Champagne socialist

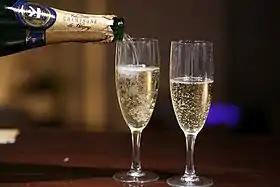
The term references champagne as a symbol of affluence.

Champagne socialist is a political term commonly used in the United Kingdom. It is a popular epithet that implies a degree of hypocrisy, and it is closely related to the concept of the liberal elite. The phrase is used to describe self-identified anarchists, communists, and socialists whose luxurious lifestyles, metonymically including consumption of champagne, are ostensibly in conflict with their political beliefs.